Khun Tan railway station

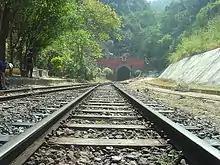
Khun Tan Tunnel

Two hundred metres south of Khun Tan Railway Station is the Khun Tan Tunnel. It is the longest railway tunnel in Thailand, at in length. Construction took 11 years at a cost of 1.3 million baht. It was finished in 1918.